Ola Gjeilo

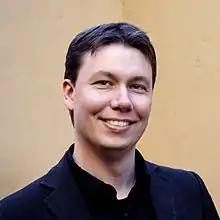
Gjeilo in 2011

Ola Gjeilo (born May 5, 1978) is a Norwegian composer and pianist in the United States.